Heavyweight

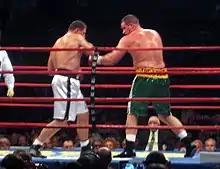
Heavyweight boxers Andrew Golota (on the left) vs. Kevin McBride at Madison Square Garden

Heavyweight is a weight class in combat sports and professional wrestling.